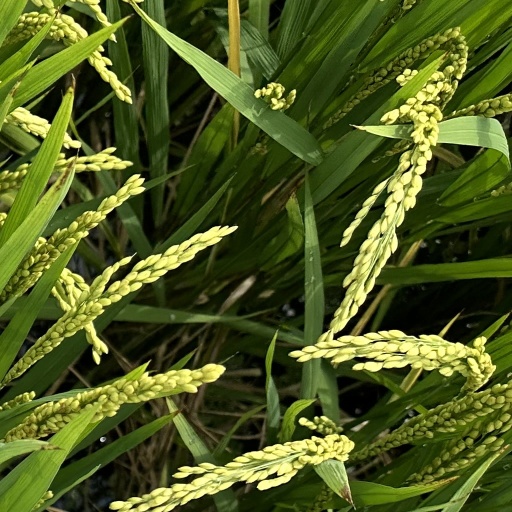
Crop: rice